Imran Khan

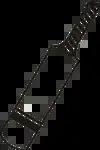
Khan chose the cricket bat as the electoral symbol for his party in the 2013 elections, and it remained as such until 2023

Khan has written opinion pieces in the Indian magazine "Outlook", "The Guardian", and the "BBC". Khan occasionally appeared as a cricket commentator on the Star TV network. In 2004, when the Indian cricket team toured Pakistan, Khan appeared as a commentator on TEN Sports' special live show, "Straight Drive".